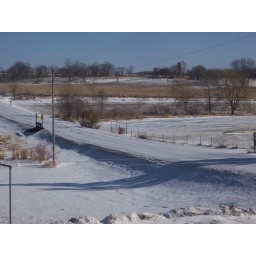
Icy road and river in bitter cold (01.30.2008)